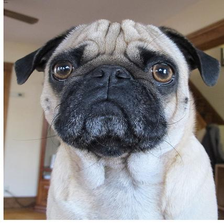
Species: dog
Breed: pug